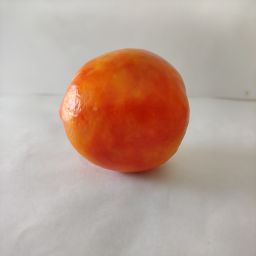
Crop: Tomato
Quality: Ripe